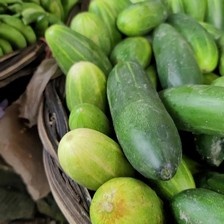
Label: cucumber